Critics' Choice Movie Award for Best Score

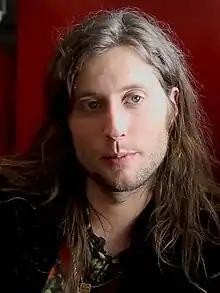
2023 recipient: Ludwig Göransson

The Critics' Choice Movie Award for Best Score (previously known as the Critics' Choice Award for Best Composer) is one of the Critics' Choice Movie Awards given to people working in the film industry by the Critics Choice Association. It was first given out as a juried award from 1999 to 2001 and then competitively in 2002 onward.